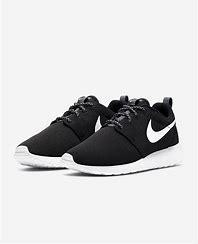
Brand: Nike
Model: Roshe One